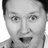
Emotion: surprise